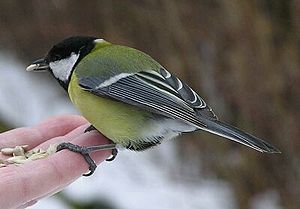
Musvit / Tilknytning til mennesker
Musvittens lyst til at bruge redekasser og spise fra foderautomater gør den populær blandt mange mennesker og egnet for videnskabsfolk.
Musvitten er en spurvefugl i mejsefamilien og en meget almindelig ynglestandfugl og ynglestrejffugl i Danmark, både i skov og by. Den regnes for at være Danmarks femtemest almindelige fugl og er også almindelig som træk- og vintergæst fra Skandinavien, Finland og Baltikum. Musvitten er i øvrigt udbredt i hele Europa, Mellemøsten, nordlige og centrale Asien og dele af Nordafrika.